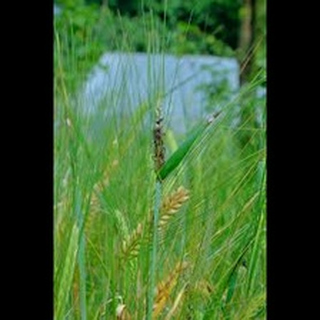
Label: wheat_smut